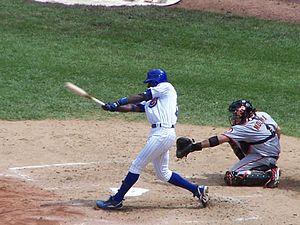
Les Cubs de Chicago sont une franchise de baseball de la Ligue majeure de baseball basée à Chicago. Ils évoluent dans la division Centrale de la Ligue nationale.